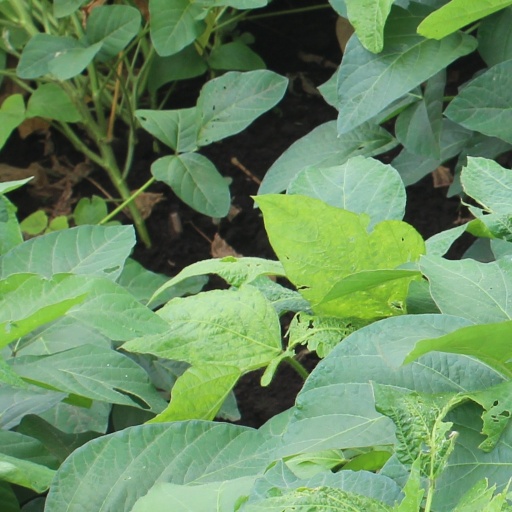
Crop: soybean